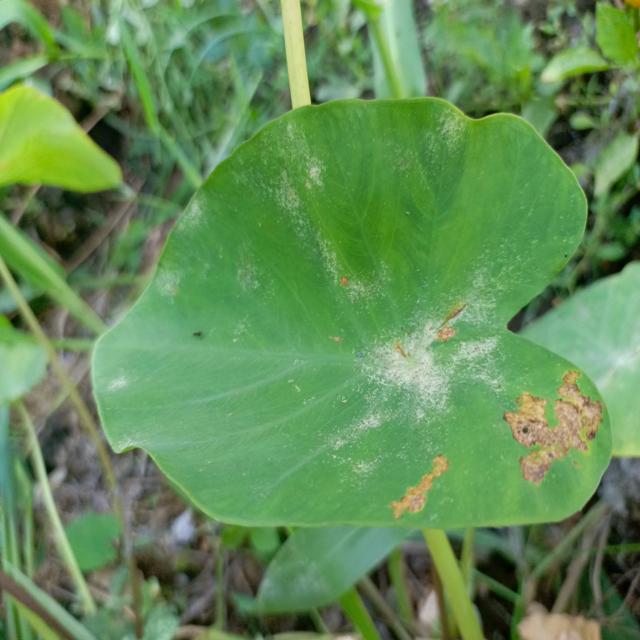
Label: Mid_Blight